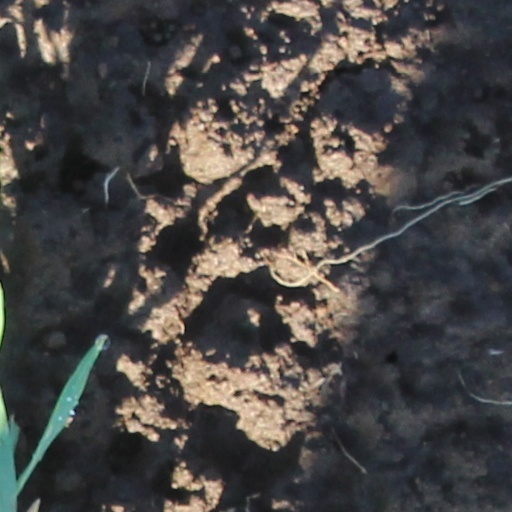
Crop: wheat